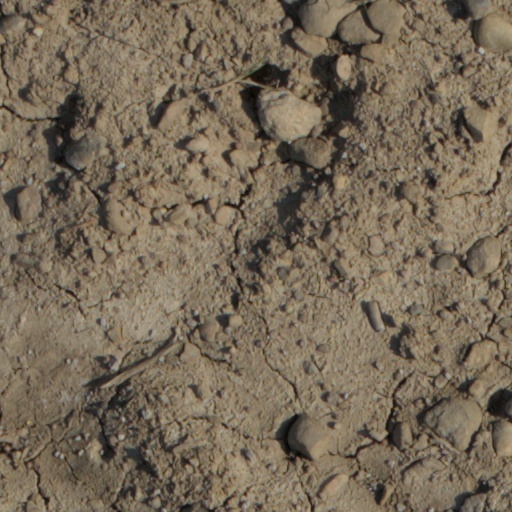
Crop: wheat